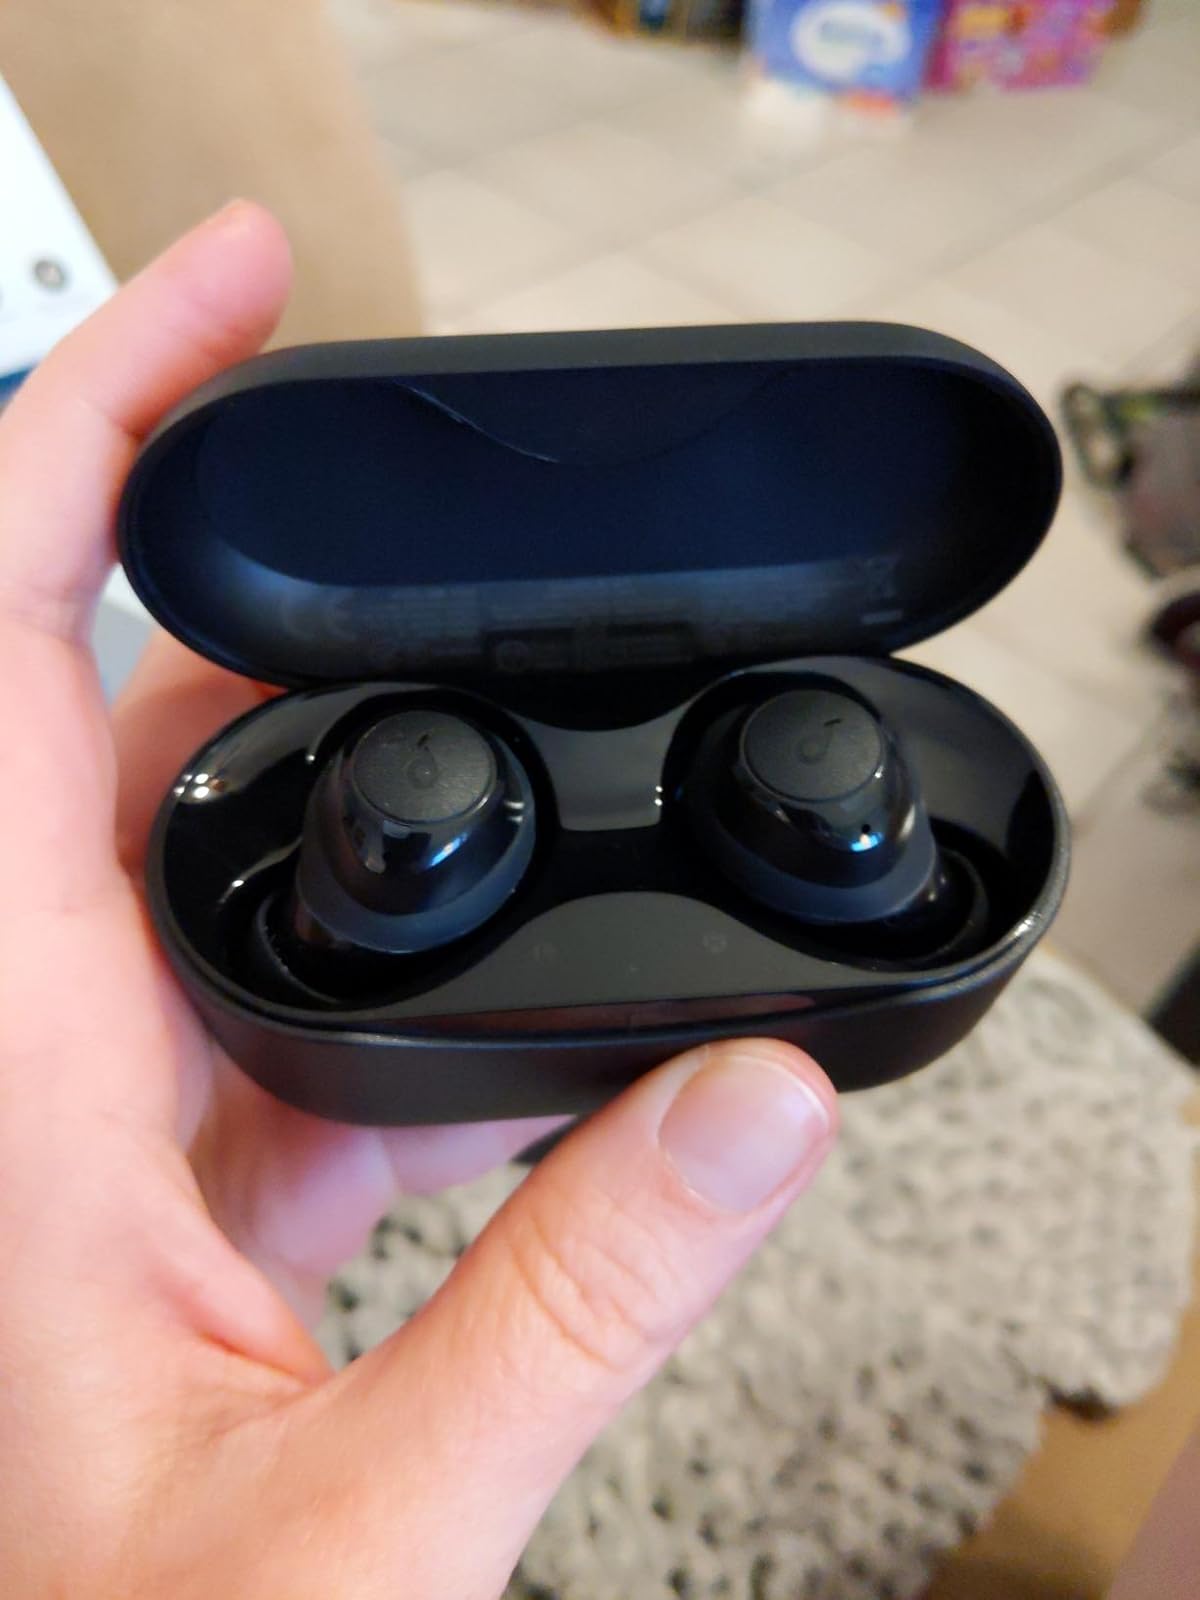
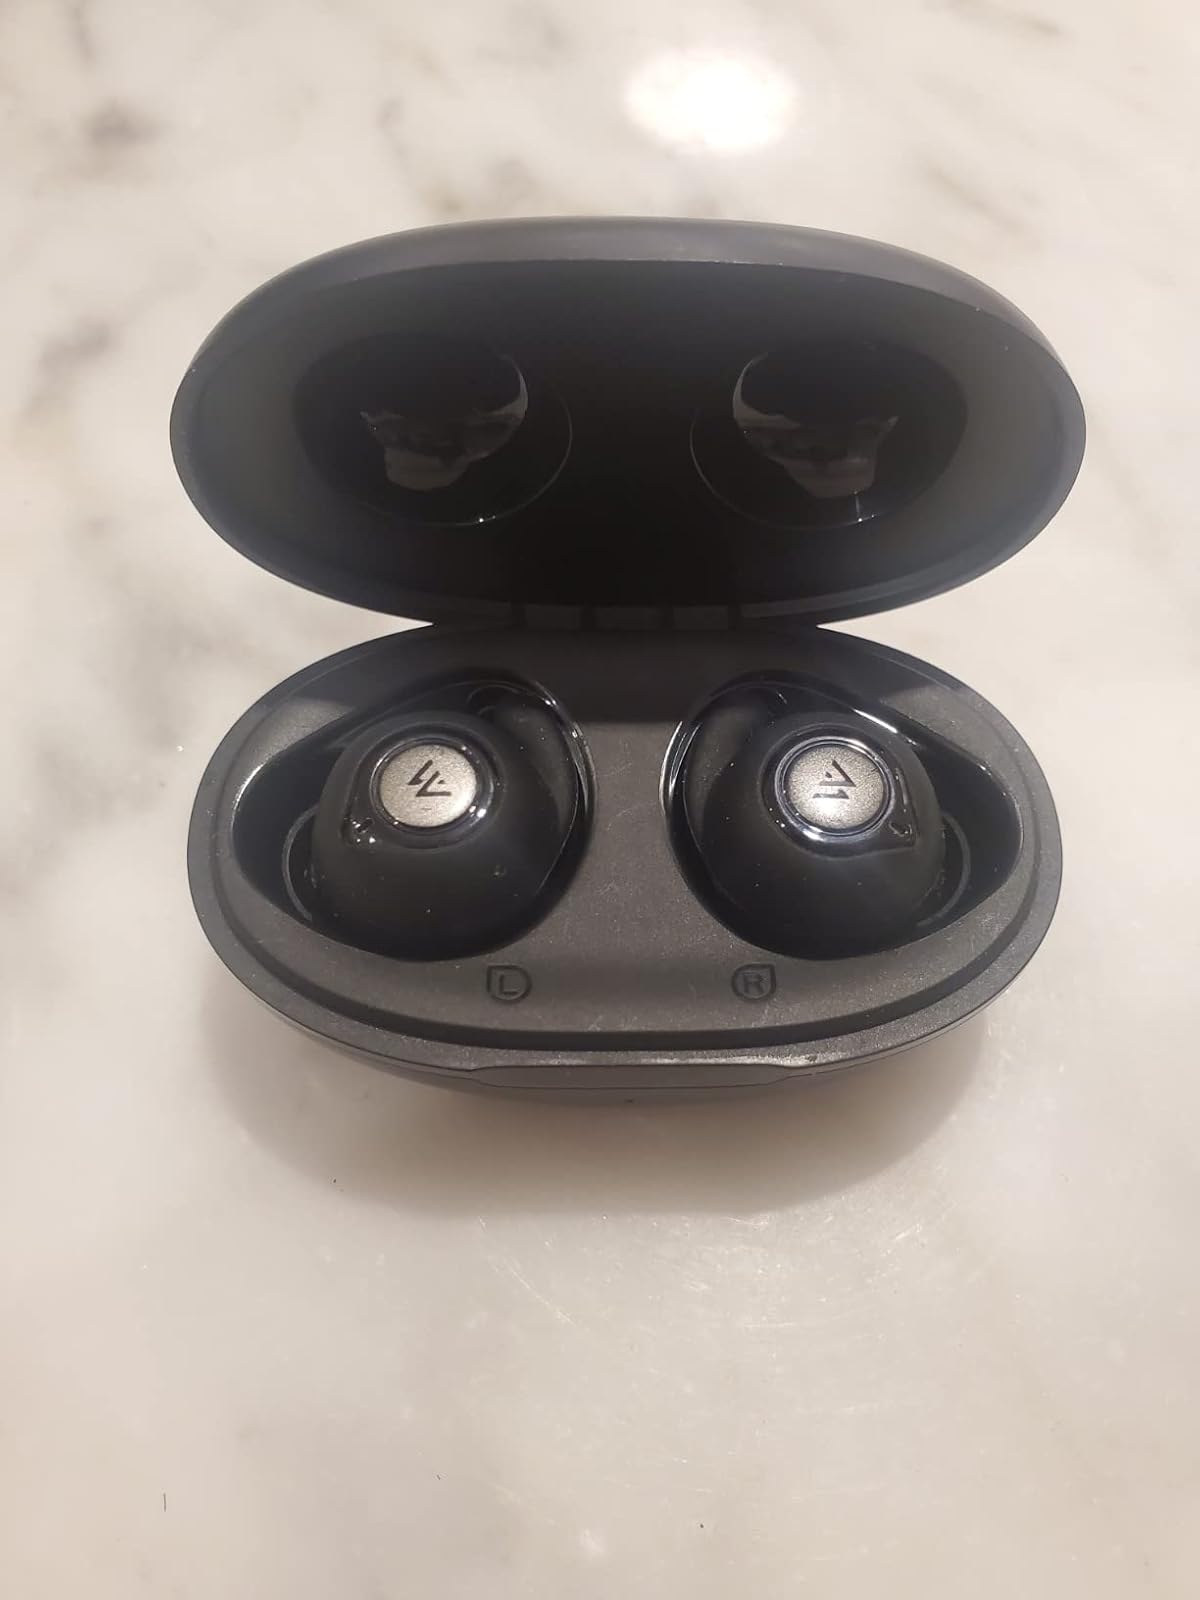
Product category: earbuds
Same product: no